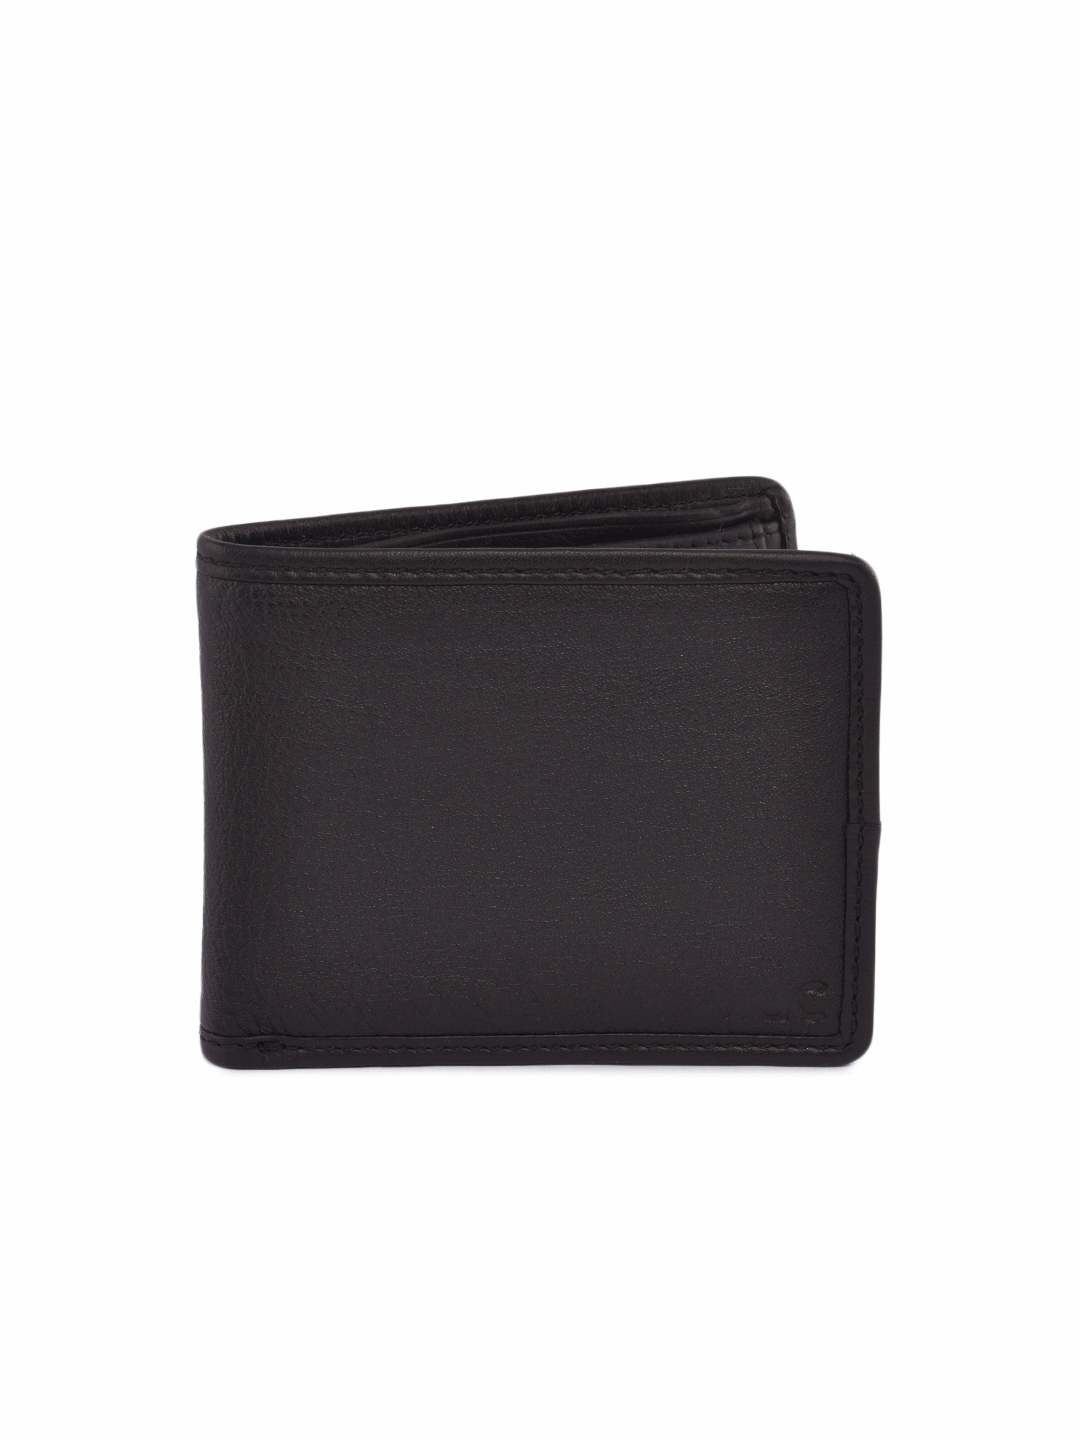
Wrangler Men Casual Black Wallet
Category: Accessories / Wallets / Wallets
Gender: Men
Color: Black
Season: Fall 2011
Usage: Casual